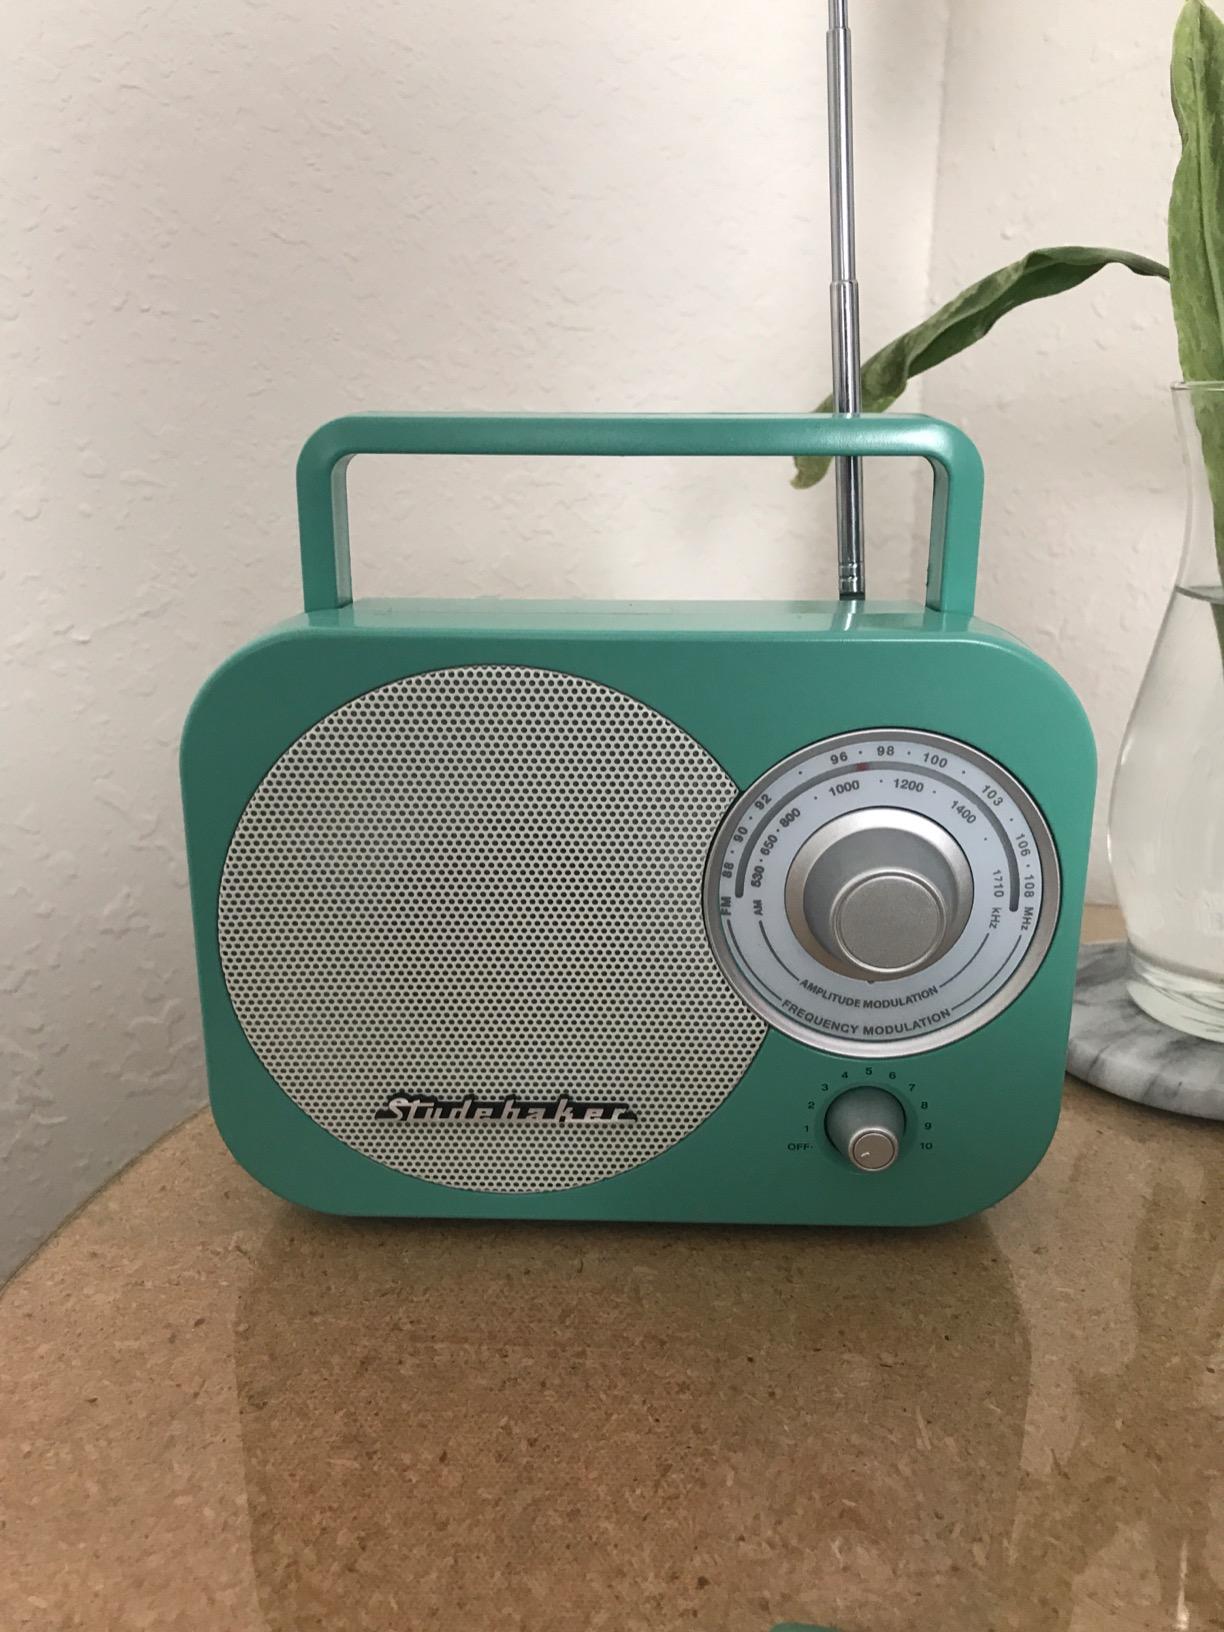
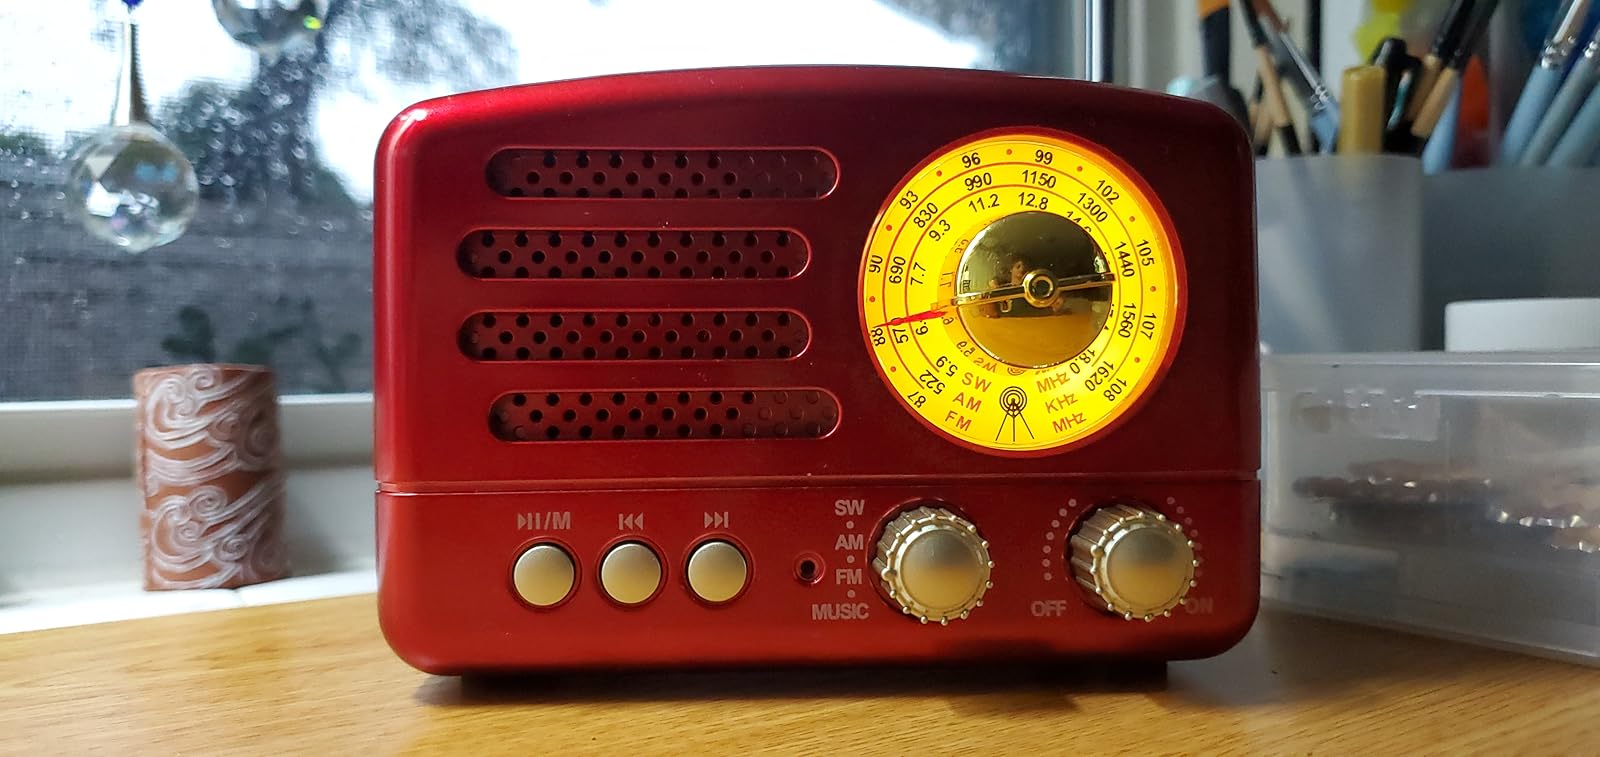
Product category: radio
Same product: no